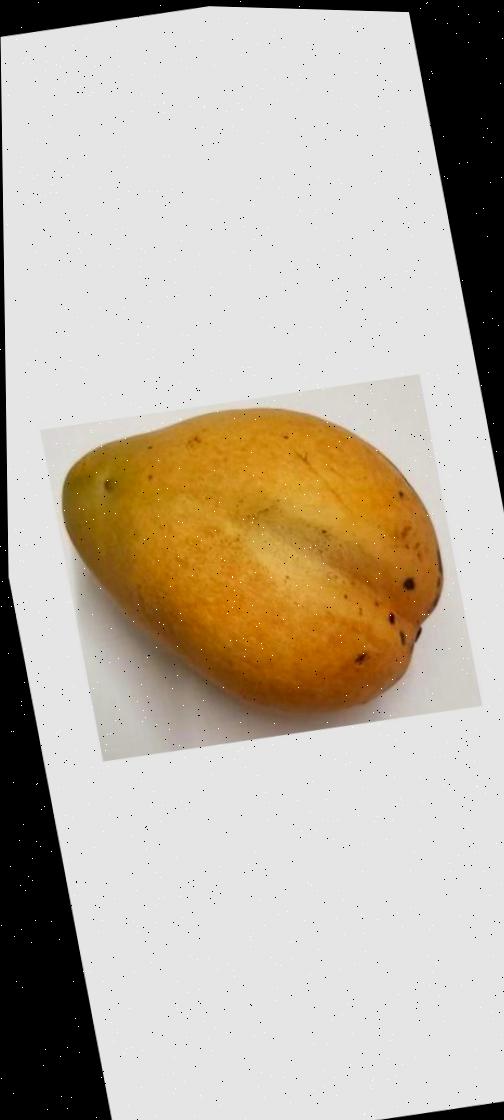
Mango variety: Bari-11